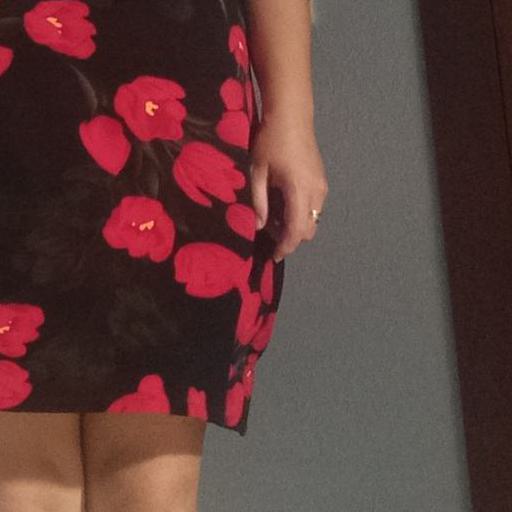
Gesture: no_gesture